Turkey Point Light

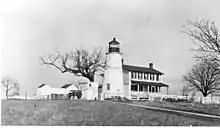
Taken before 1972 when the house was razed.

The Turkey Point Light is a historic lighthouse at the head of the Chesapeake Bay. Although only a tower, the height of the bluffs on which it stands makes it the third highest light off the water in the bay. It is also known for the large number of women who served as lightkeeper.